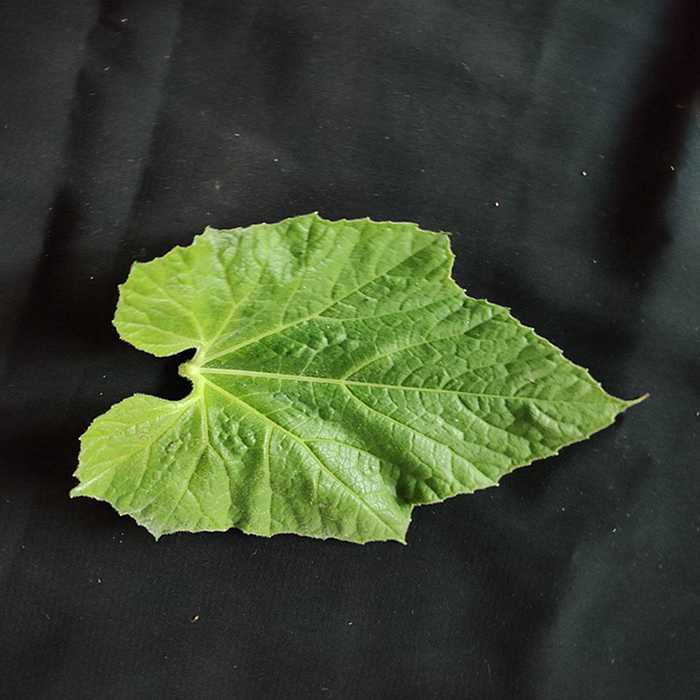
Plant: Bottle gourd
Label: Fresh leaf